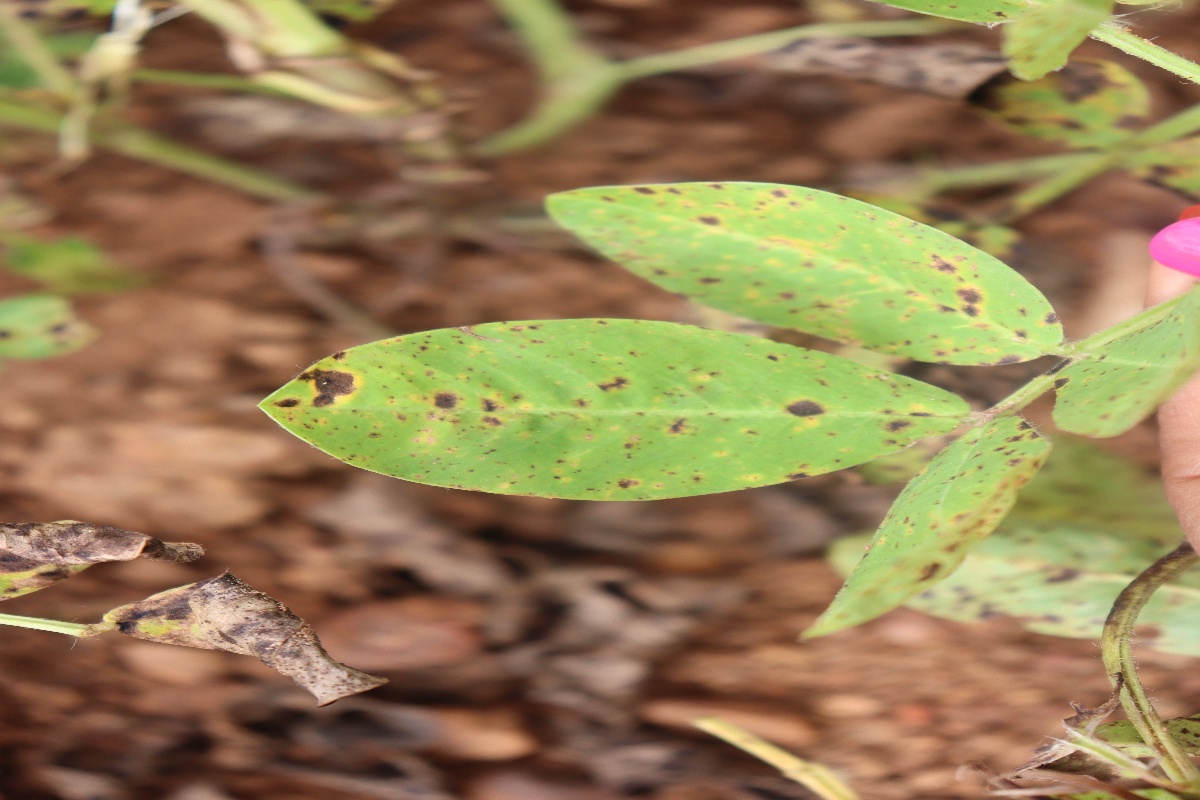
Label: late leaf spot